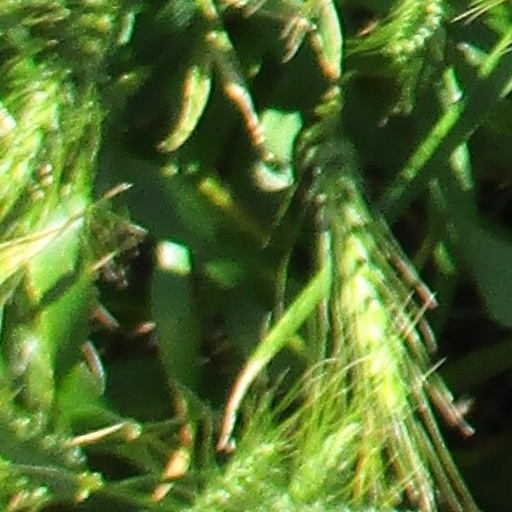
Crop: wheat